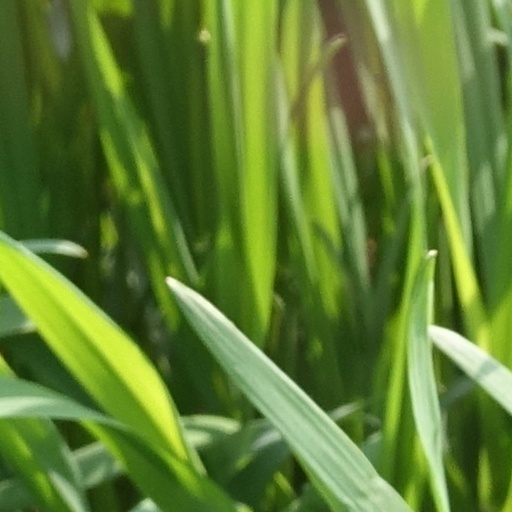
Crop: wheat